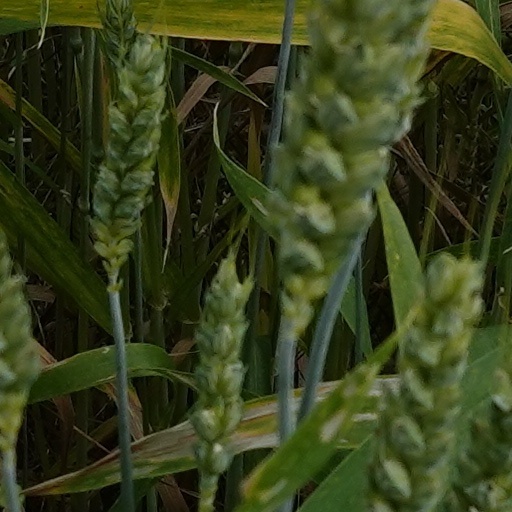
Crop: wheat